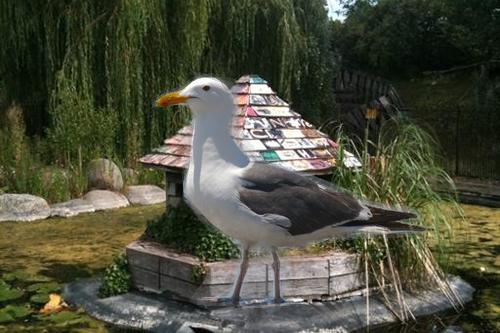
Bird species: Western_Gull
Bird type: waterbird
Background: water